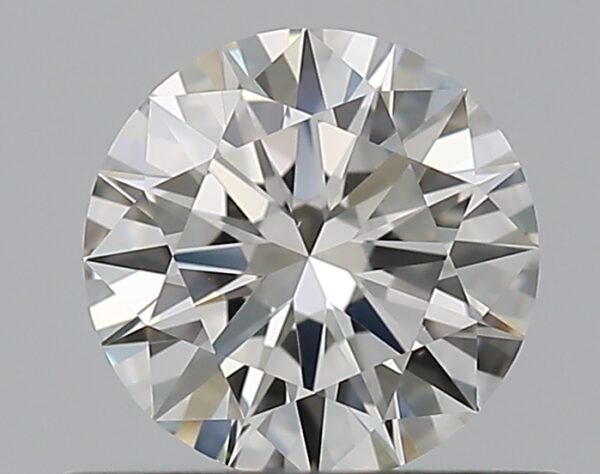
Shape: round
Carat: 0.5
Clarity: VS1
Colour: H
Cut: EX
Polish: VG
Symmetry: EX
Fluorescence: N
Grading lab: GIA
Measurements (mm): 5.18 x 5.21 x 3.07